Bělá pod Pradědem

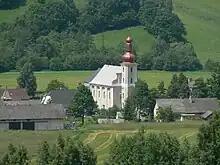
Church of Saint Thomas

There are two churches in Domašov. The Church of Saint Thomas was built in the Baroque style in 1726–1730. The Church of Saint John the Baptist is a Neoclassical building with late Baroque elements.